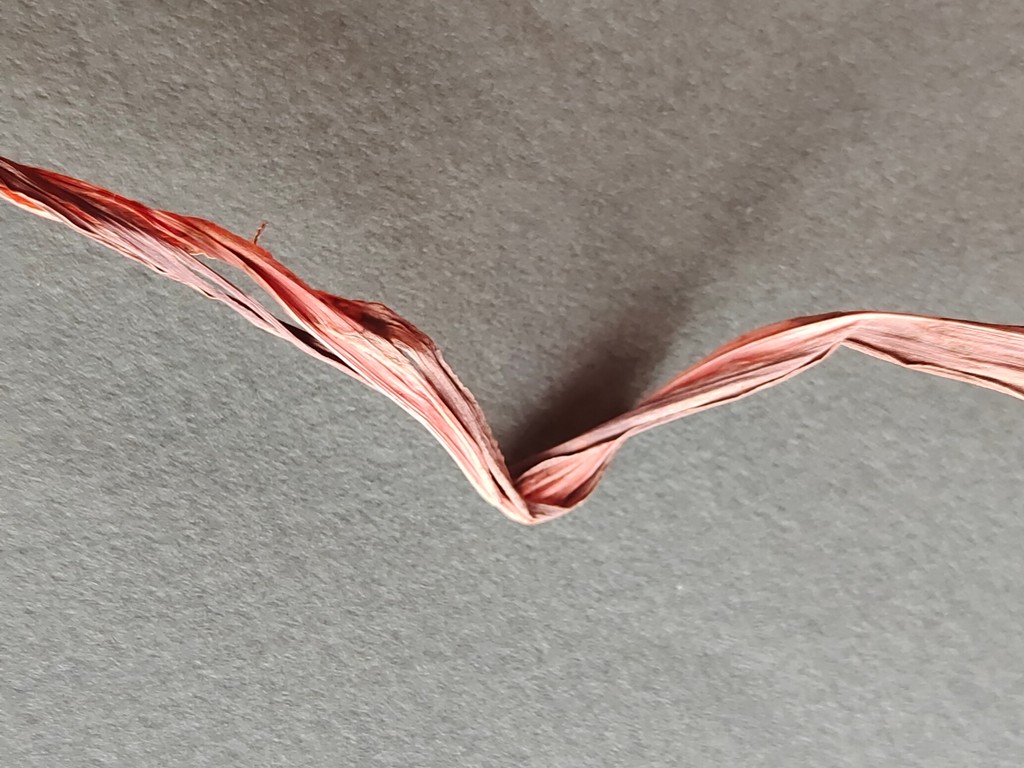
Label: Dried